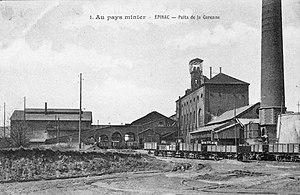
Le puits de la Garenne (Houillères d’Épinac, France).
Les Houillères d'Épinac sont des mines de charbon situées sur la commune d'Épinac et ses environs dans le département de Saône-et-Loire et la région de Bourgogne-Franche-Comté. Ces mines seront exploitées dès le milieu du XVIIIᵉ siècle sur une surface de 3 435 ha.